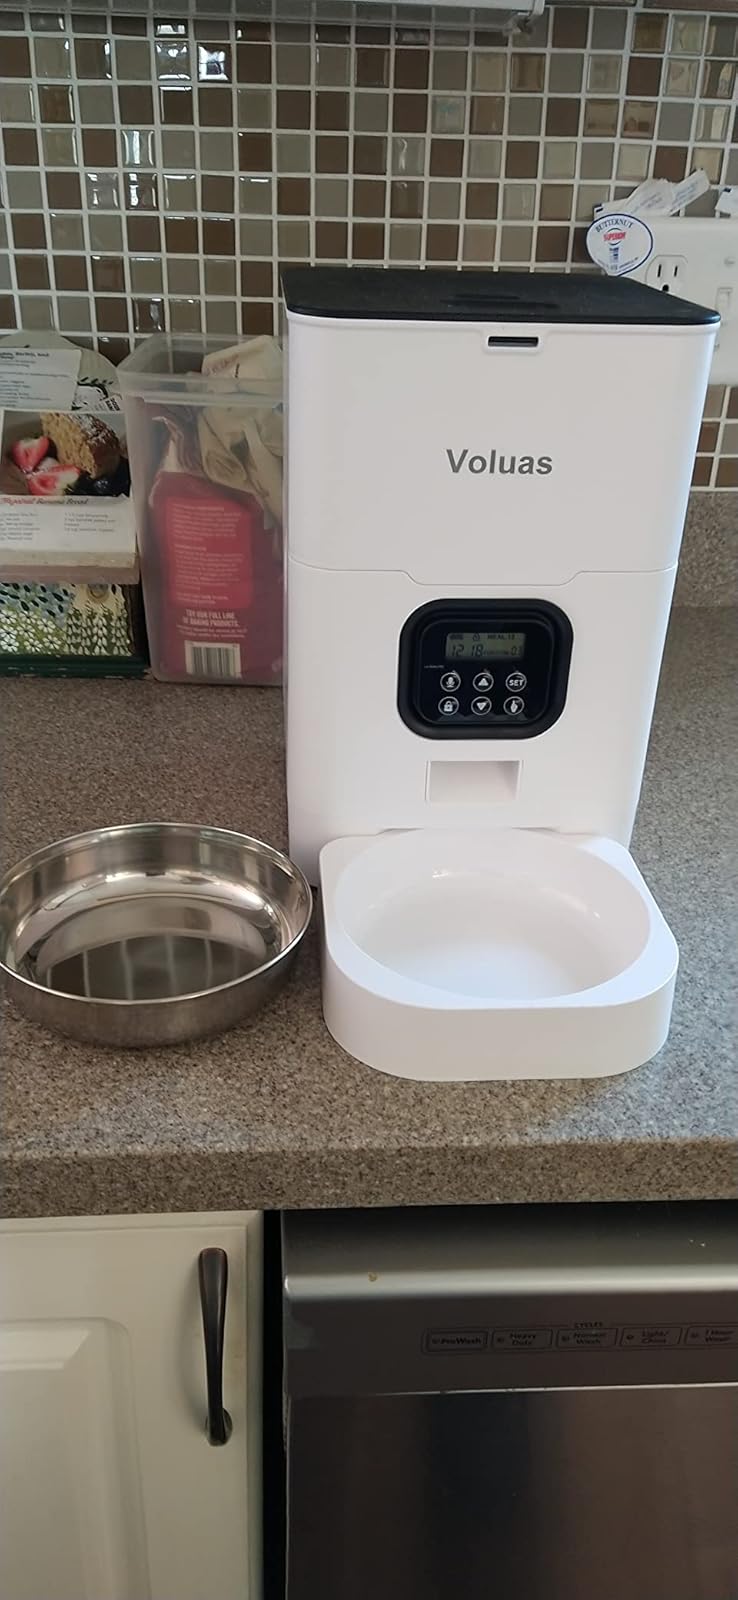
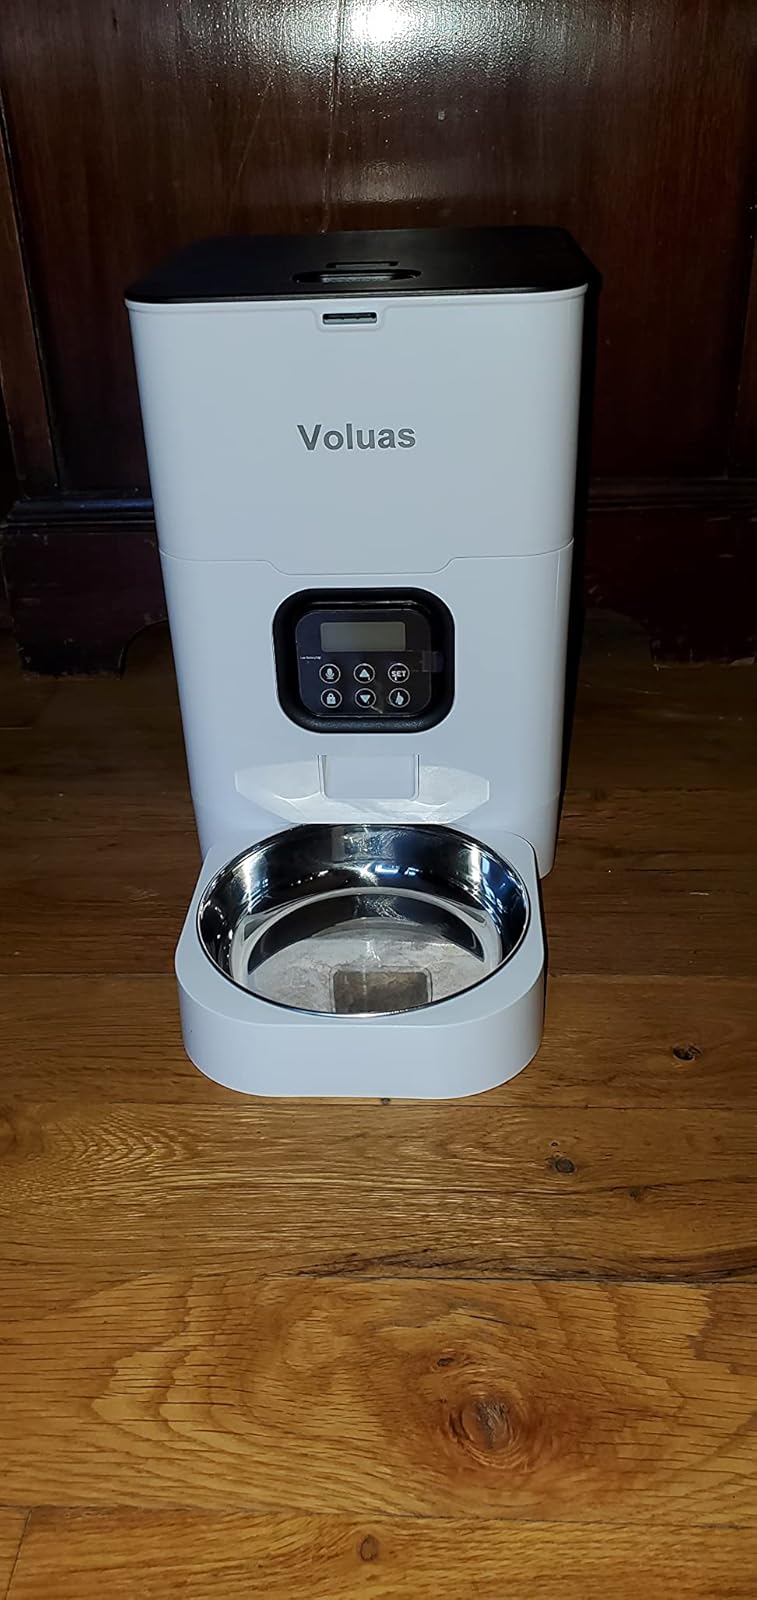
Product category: items_feeder
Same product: yes